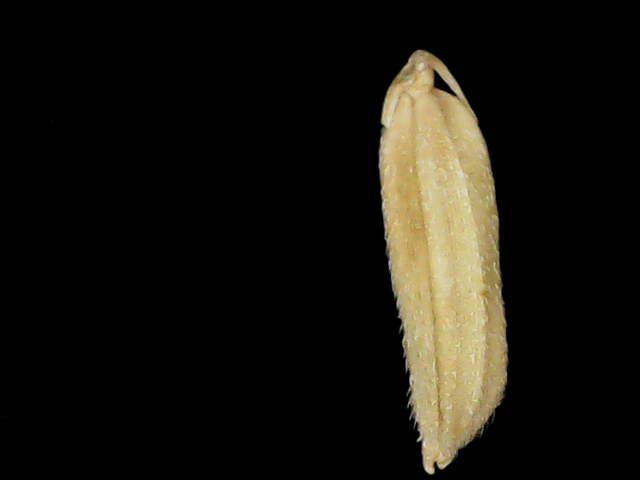
Rice variety: Binadhan26